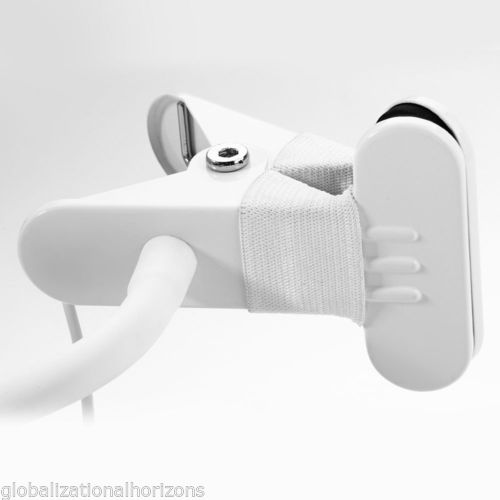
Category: lamp